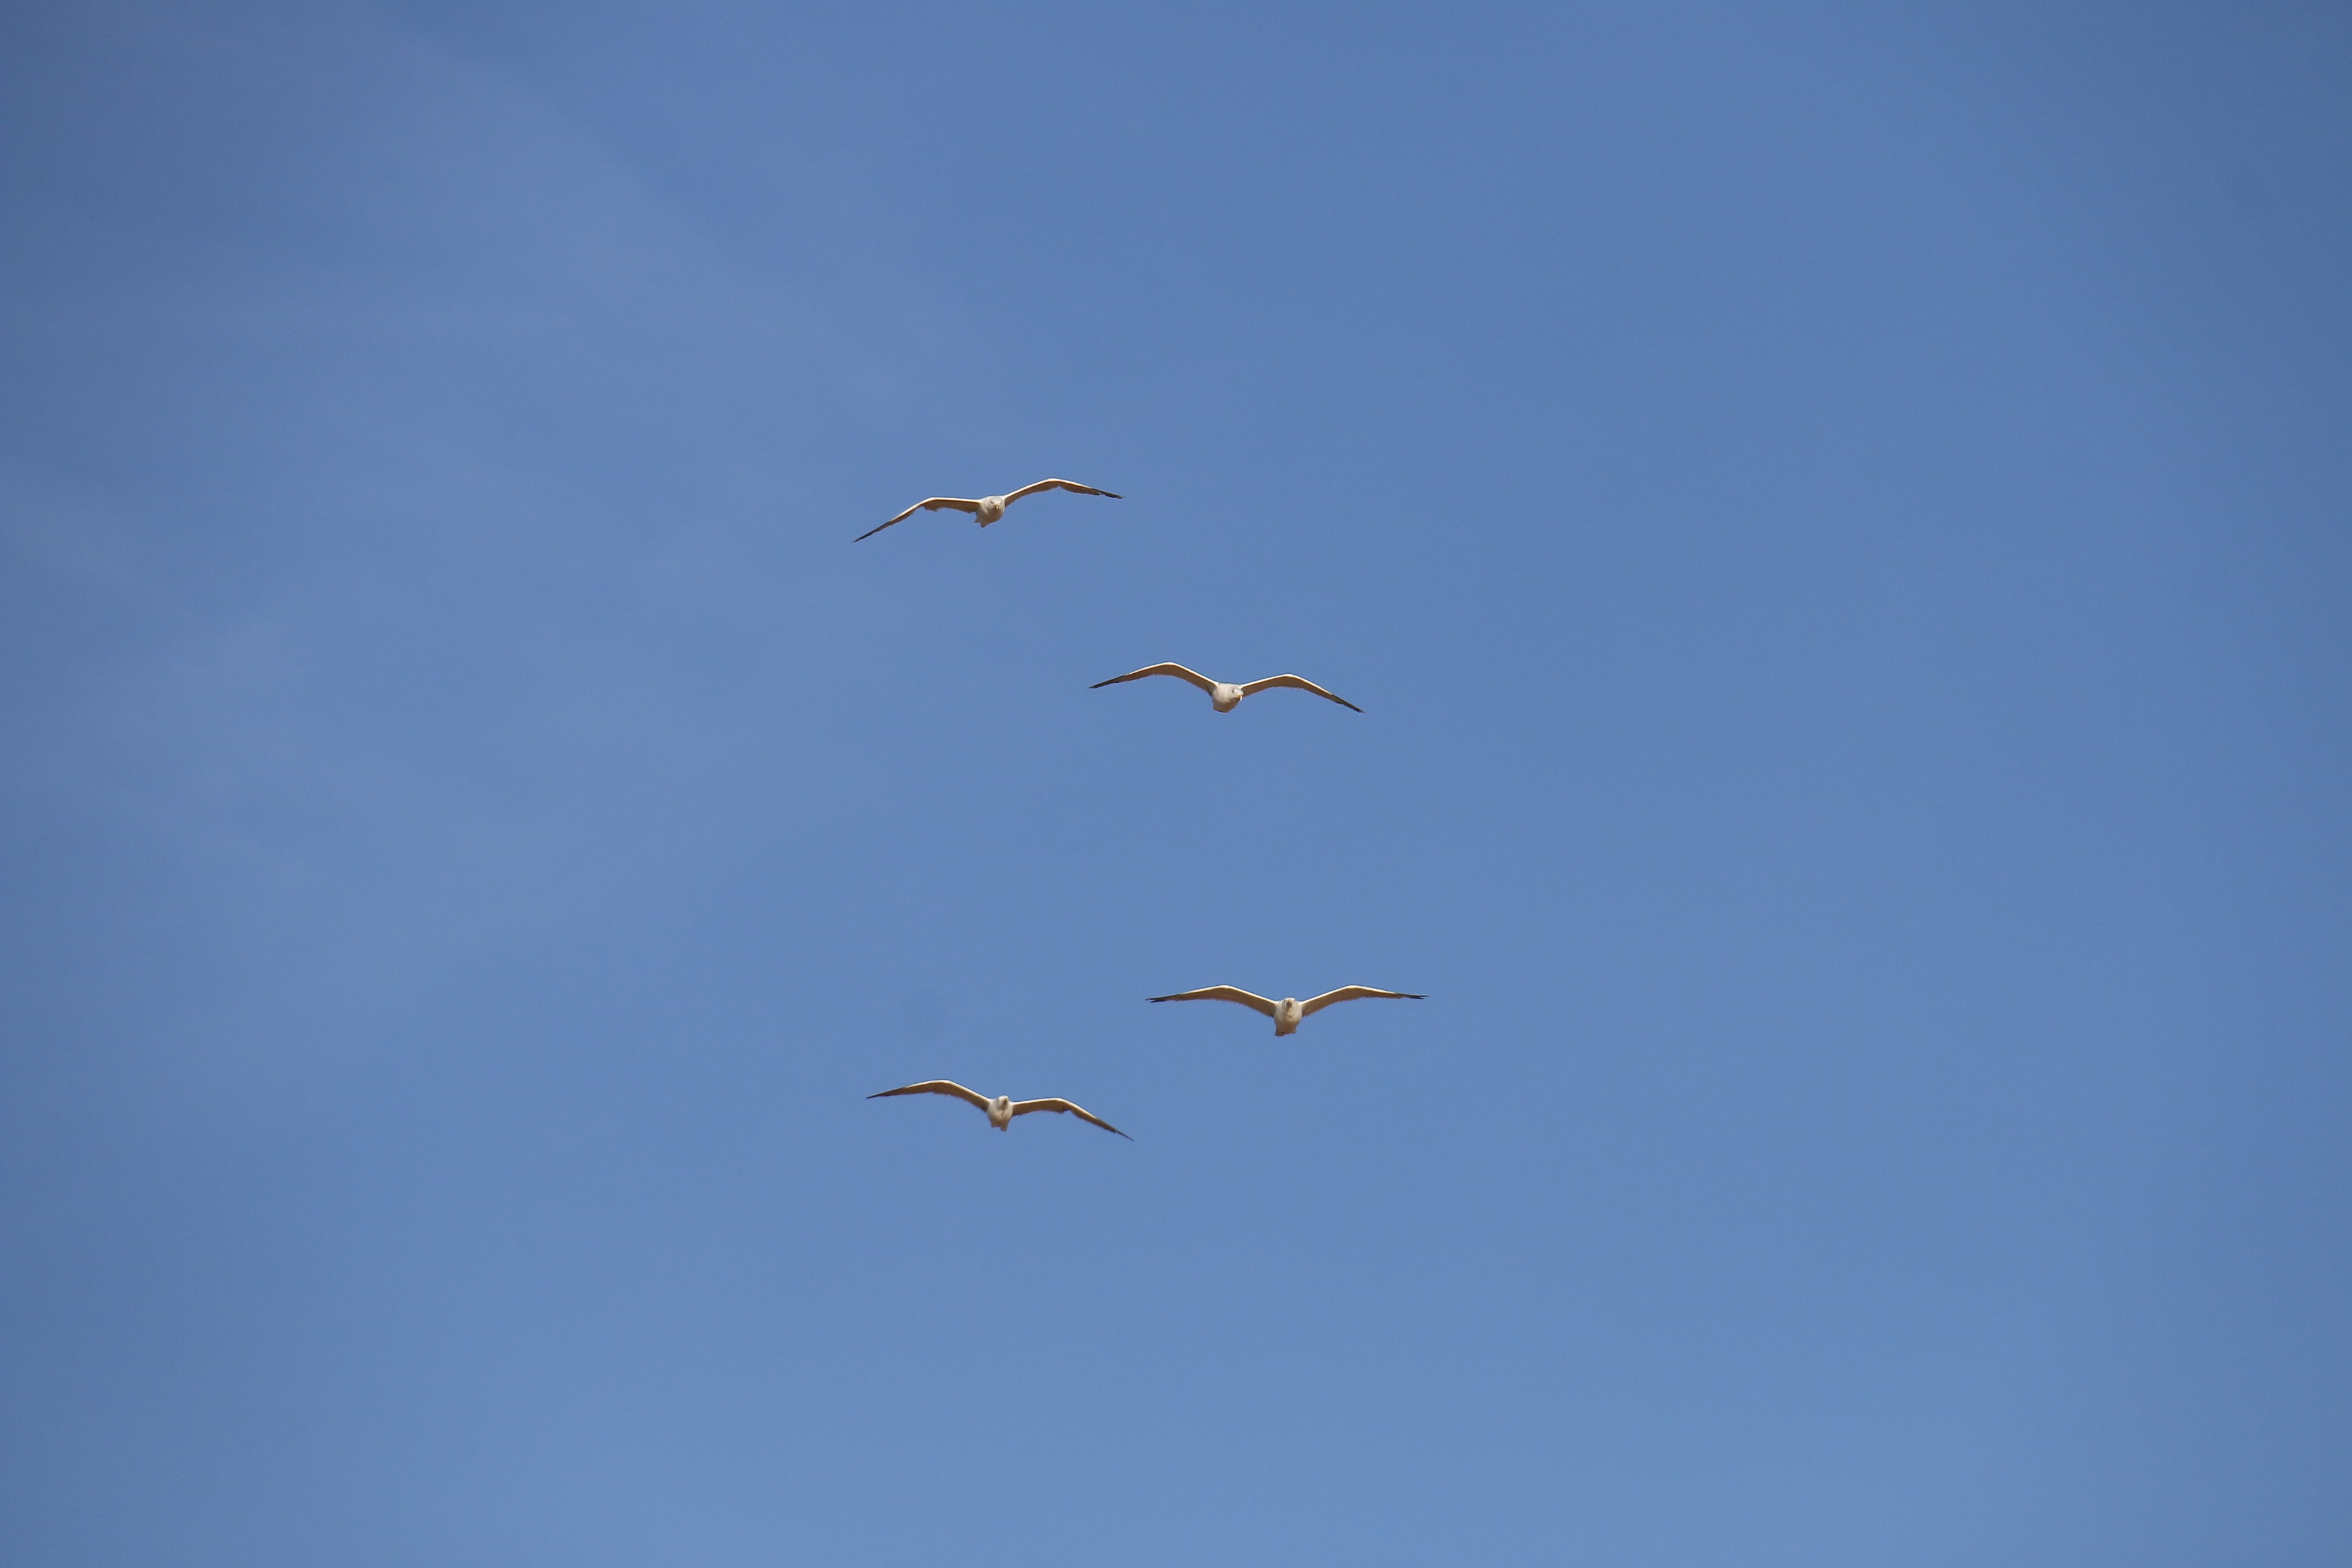
nature, bird, wing, light, sky, seabird, flock, flight, blue, blue sky, birds, seagulls, flights, preservation, bird migration, animal migration, crane like bird